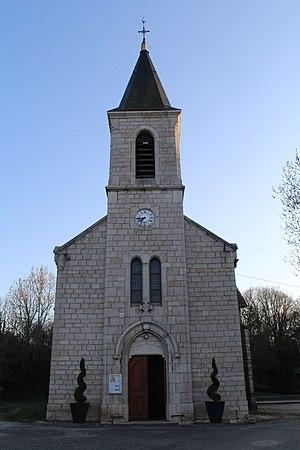
Église Sainte-Catherine de Ceignes.
Ceignes est une commune française, située dans le département de l'Ain en région Auvergne-Rhône-Alpes. Elle est située au col de Cerdon sur un large plateau que borde l'extrémité des Monts Berthiand. La commune est située à environ 40 kilomètres de Bourg-en-Bresse et 16 kilomètres de Nantua.